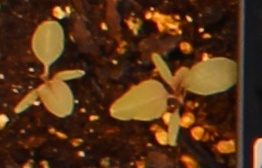
Label: Redroot Pigweed